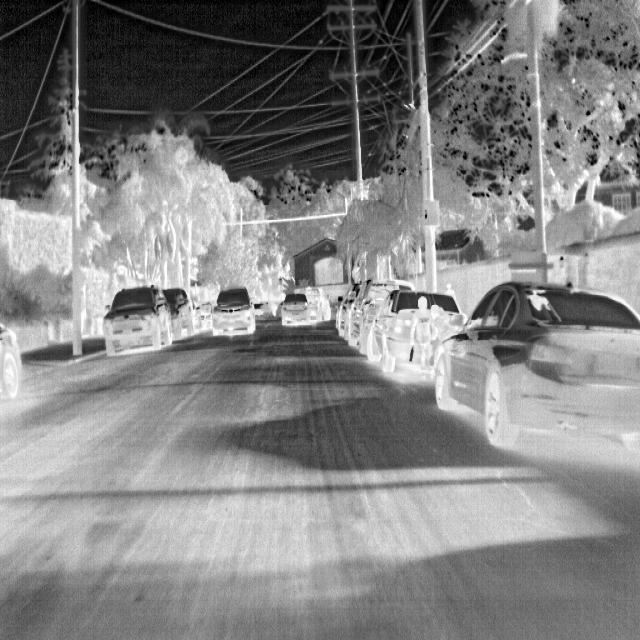
Detected objects:
label: person
label: person